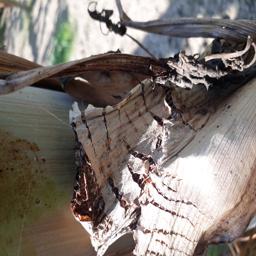
Label: BACTERIAL SOFT ROT